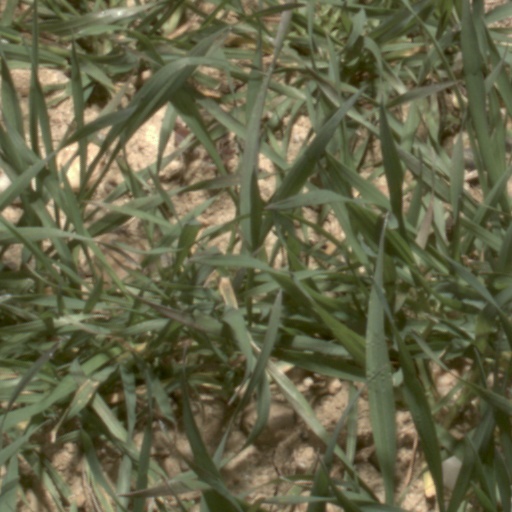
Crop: wheat